Rory Atkins

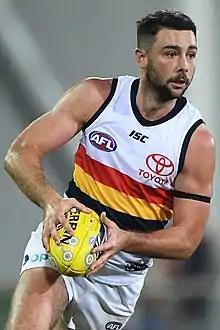
Atkins in June 2019

Rory Atkins (born 12 July 1994) is a professional Australian rules football player who plays for Port Adelaide in the Australian Football League (AFL). He has previously played for Adelaide and for the Gold Coast.